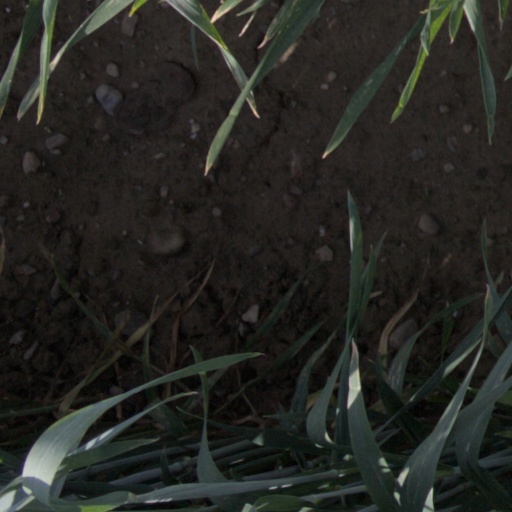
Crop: wheat